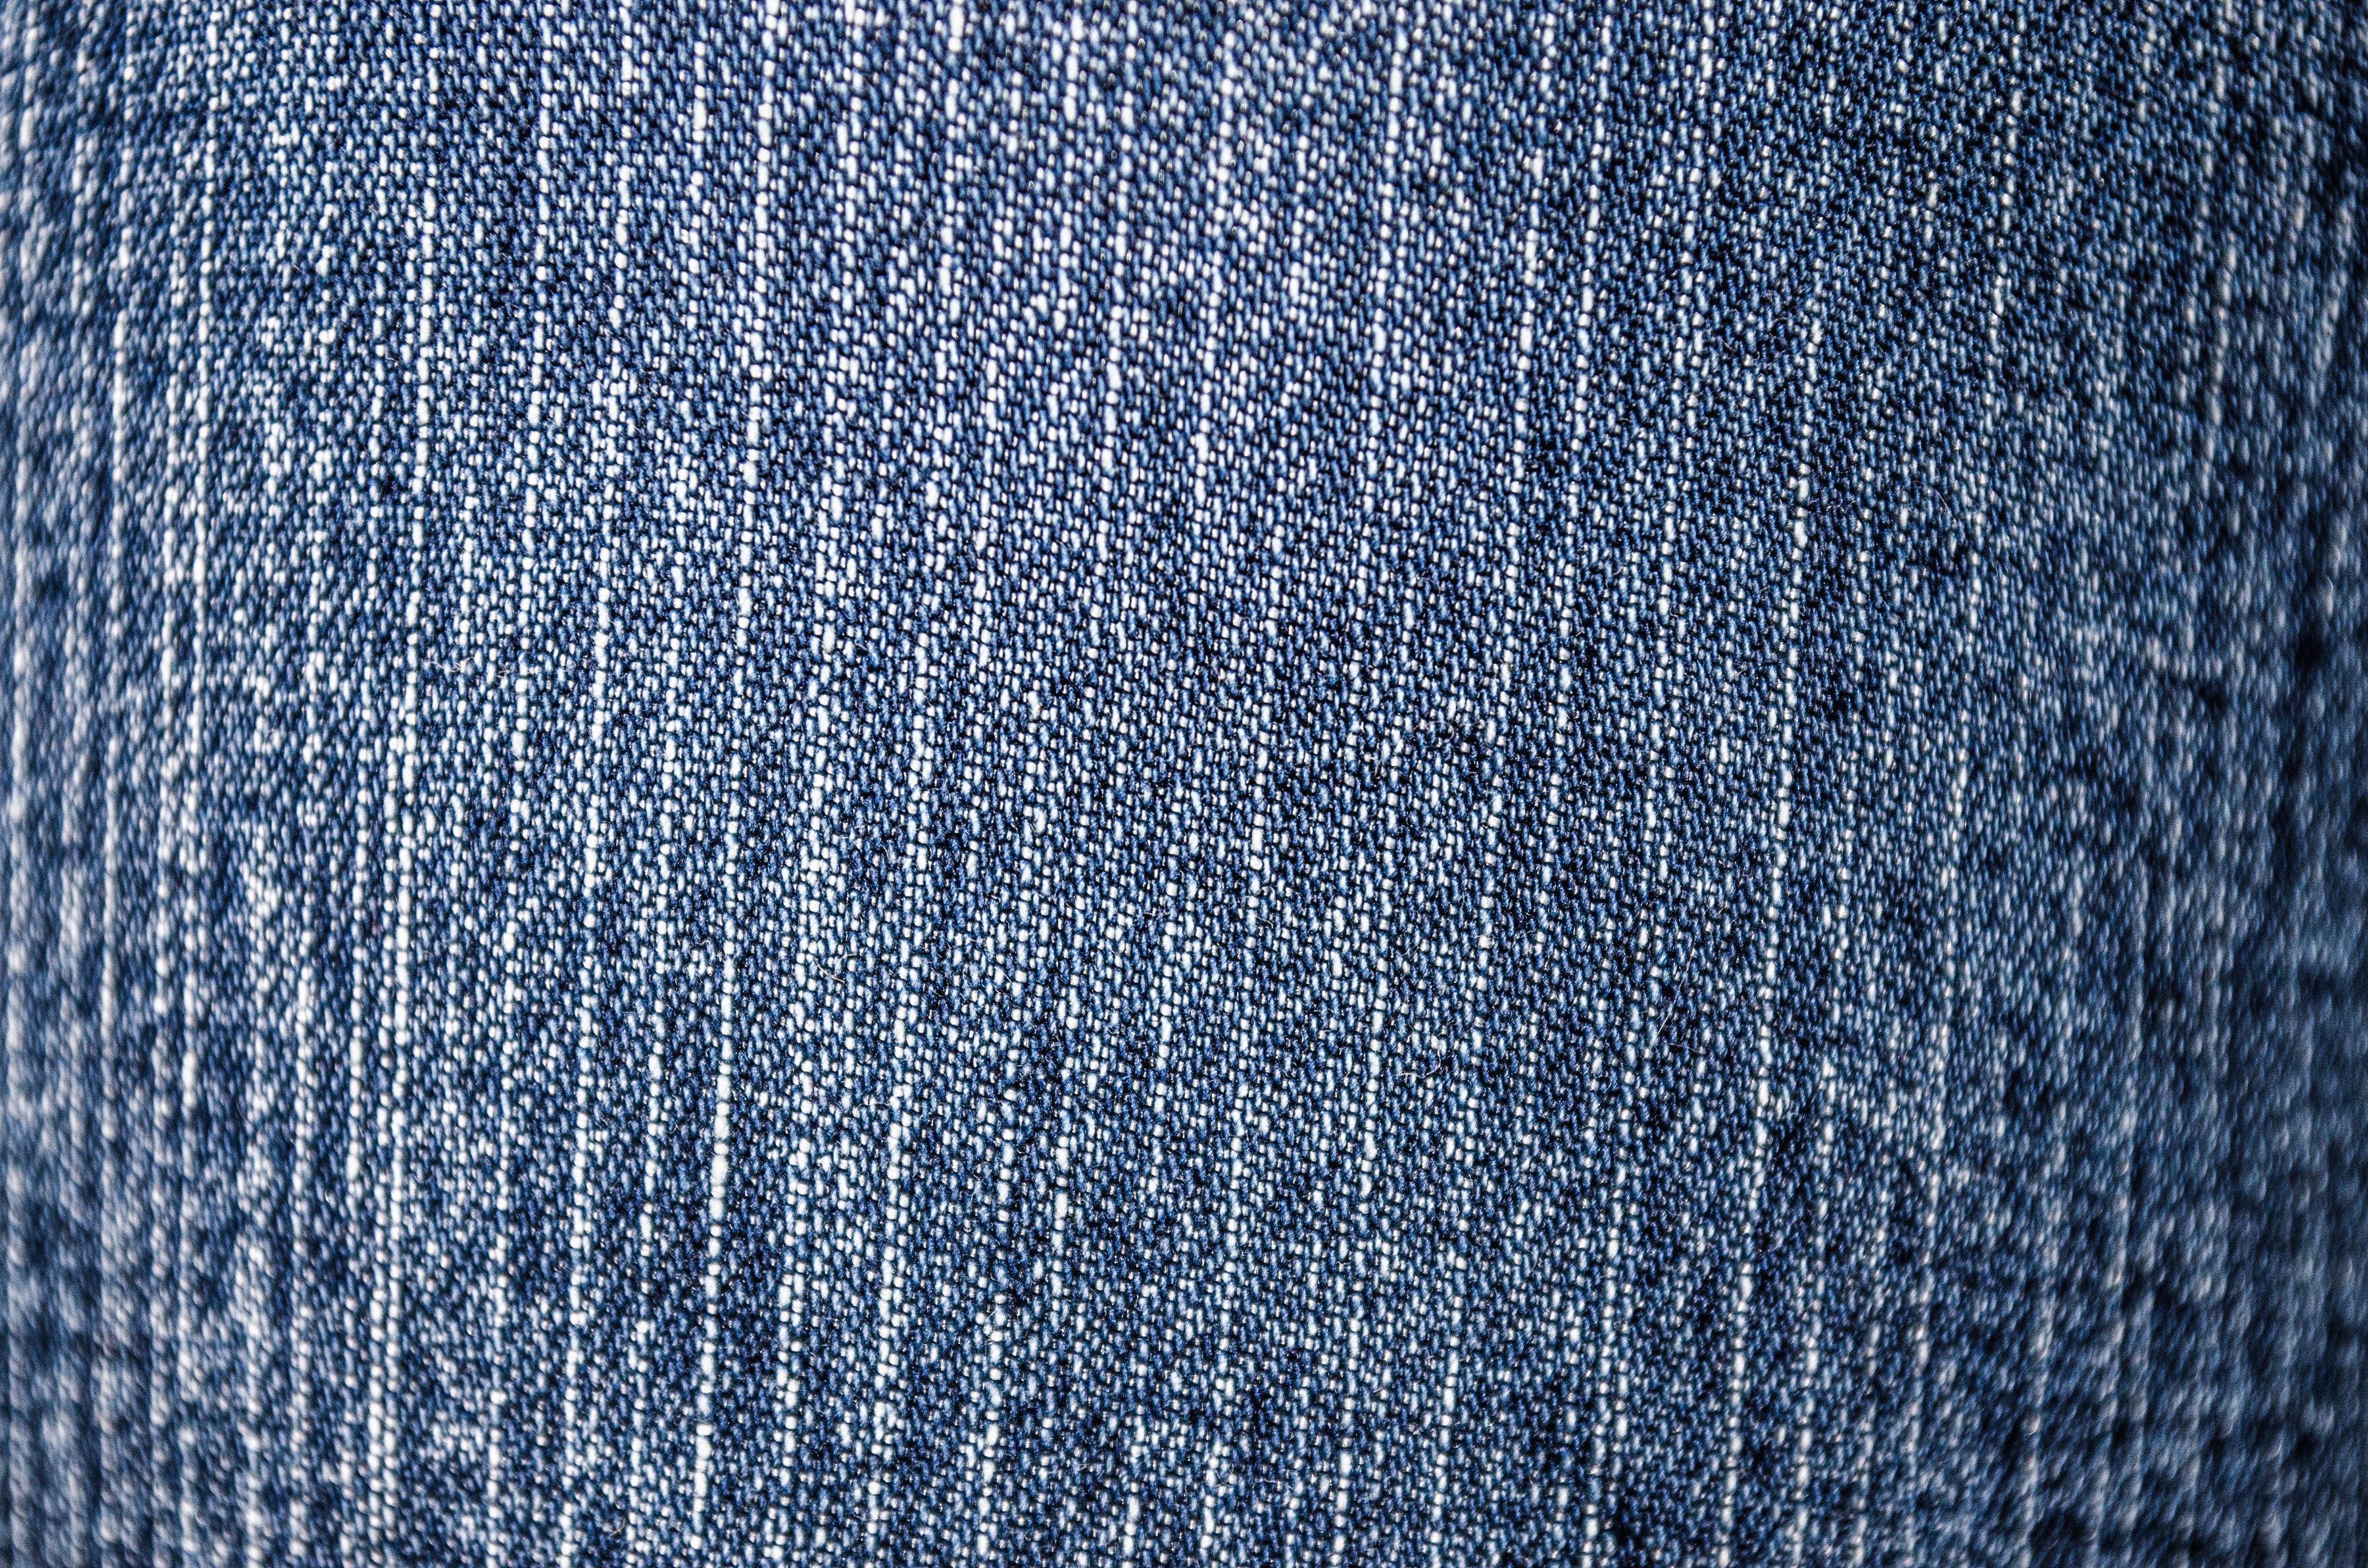
water, drop, texture, frost, asphalt, ice, pattern, line, jeans, blue, clothing, hdr, clothes, freezing, textiles, blue jeans, texture blue jeans